Tatra 601

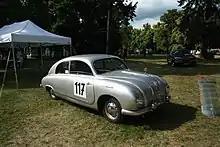
Tatra 601 Monte Carlo at Legendy 2014 car show in Prague

The Tatra 601 Monte Carlo was a vehicle based on the Tatra 600 manufactured by Czech company Tatra and built in 1949. The Tatra 601 Monte Carlo (aluminium bodied) was a two-door sports car with possibly only two units built (only one known to exist). Although the 601 was named after the Monte Carlo race, it never competed in it, but it did compete in the Alpenfahrt Rally.